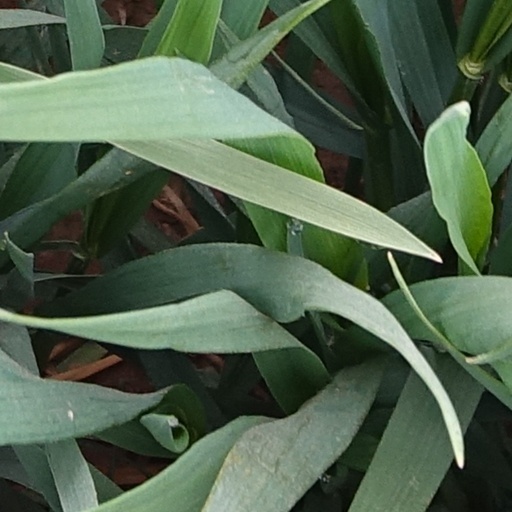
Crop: wheat